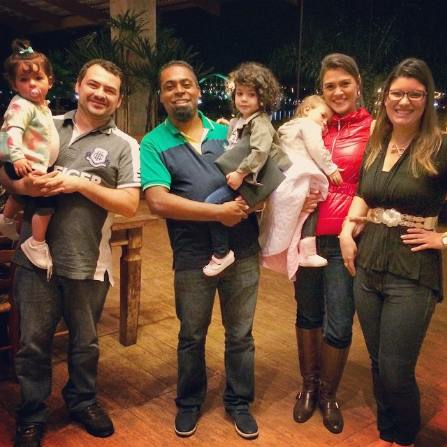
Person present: Yes